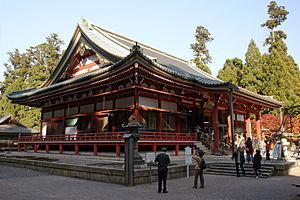
L'Enryaku-ji est un monastère bouddhiste situé sur le mont Hiei surplombant Kyoto, qui a été fondé entre la fin du VIIIᵉ siècle et le début du IXᵉ siècle par Saichō, aussi connu sous le nom de Dengyō Daishi, qui a introduit au Japon le bouddhisme Tendai, d'origine chinoise. Il est également appelé, avec le Kōfuku-ji, Nanto-Hokurei, terme désignant les deux temples les plus puissants pendant l'ère Heian : le Kōfuku-ji à Nara et l'Enryaku-ji sur le mont Hiei, au nord. C'est l'un des temples les plus importants de l'histoire du Japon qui a servi de quartier général au bouddhisme Tendai. Cette école bouddhiste, très influente auprès de l'aristocratie de l'époque, a engendré un nombre important de courants plus récents comme celui de la Terre pure, le zen et le bouddhisme de Nichiren.